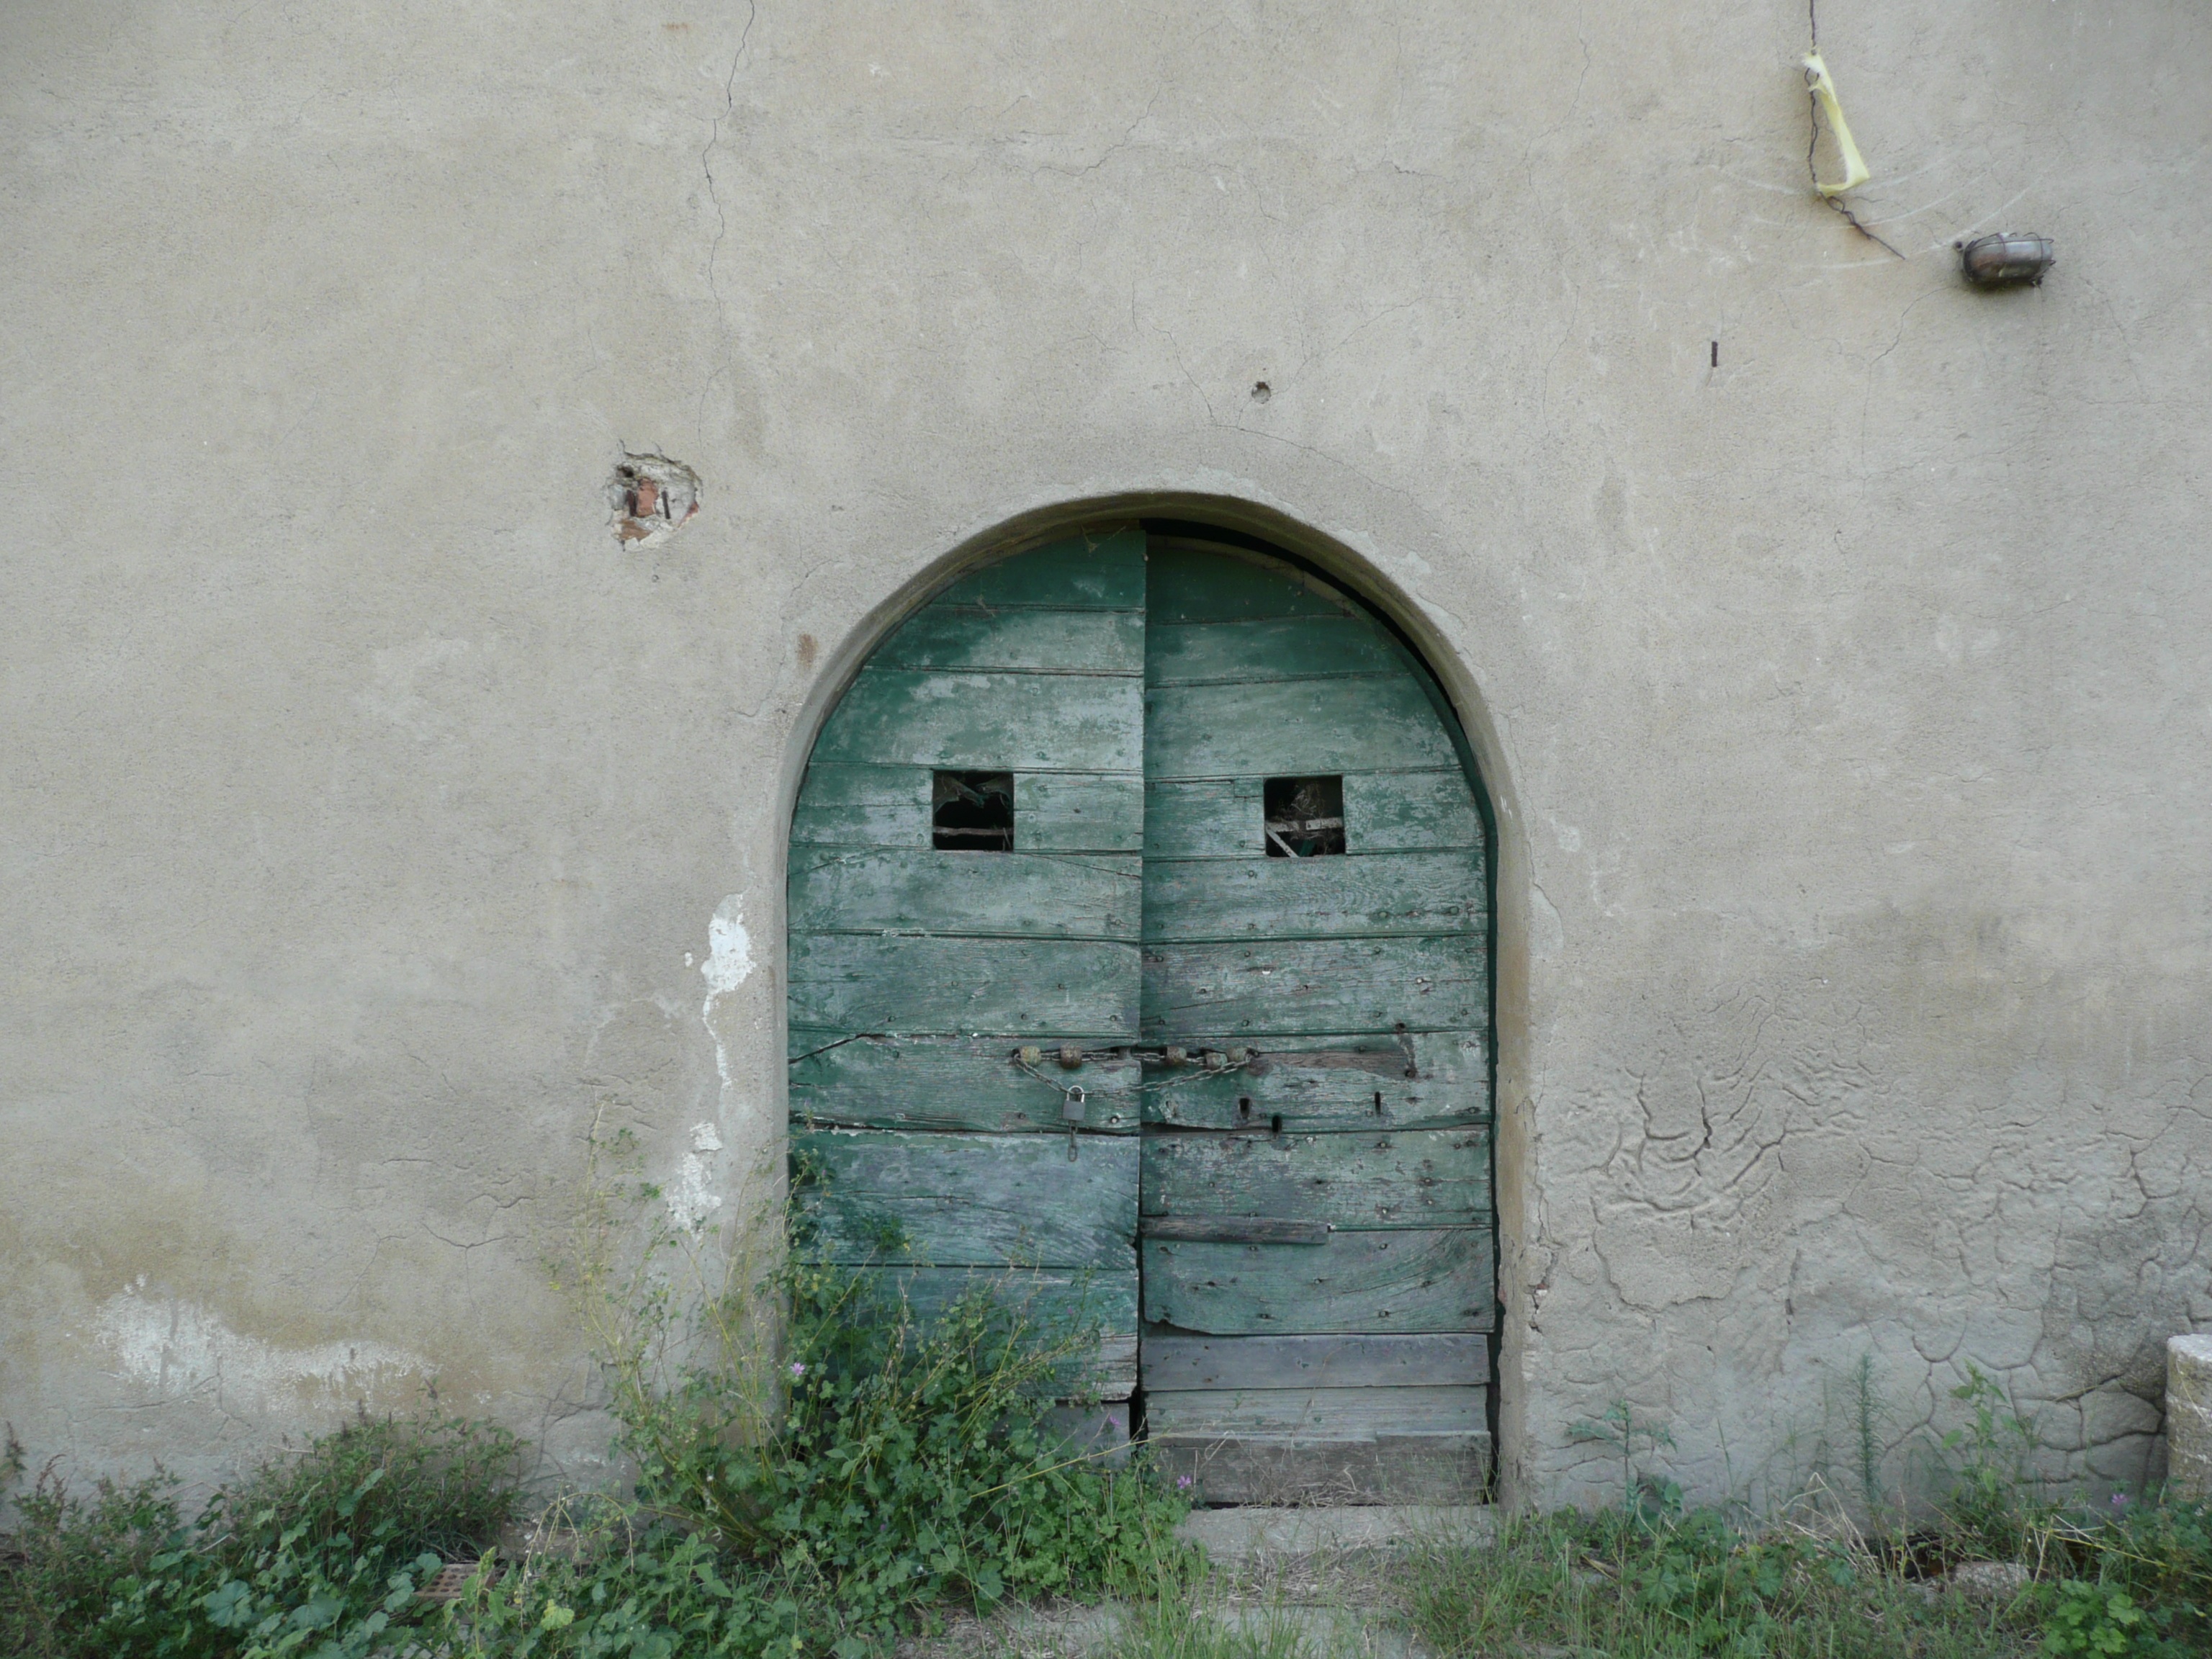
window, wall, summer, cottage, tuscany, chapel, door, art, umbria, urban area, ancient history